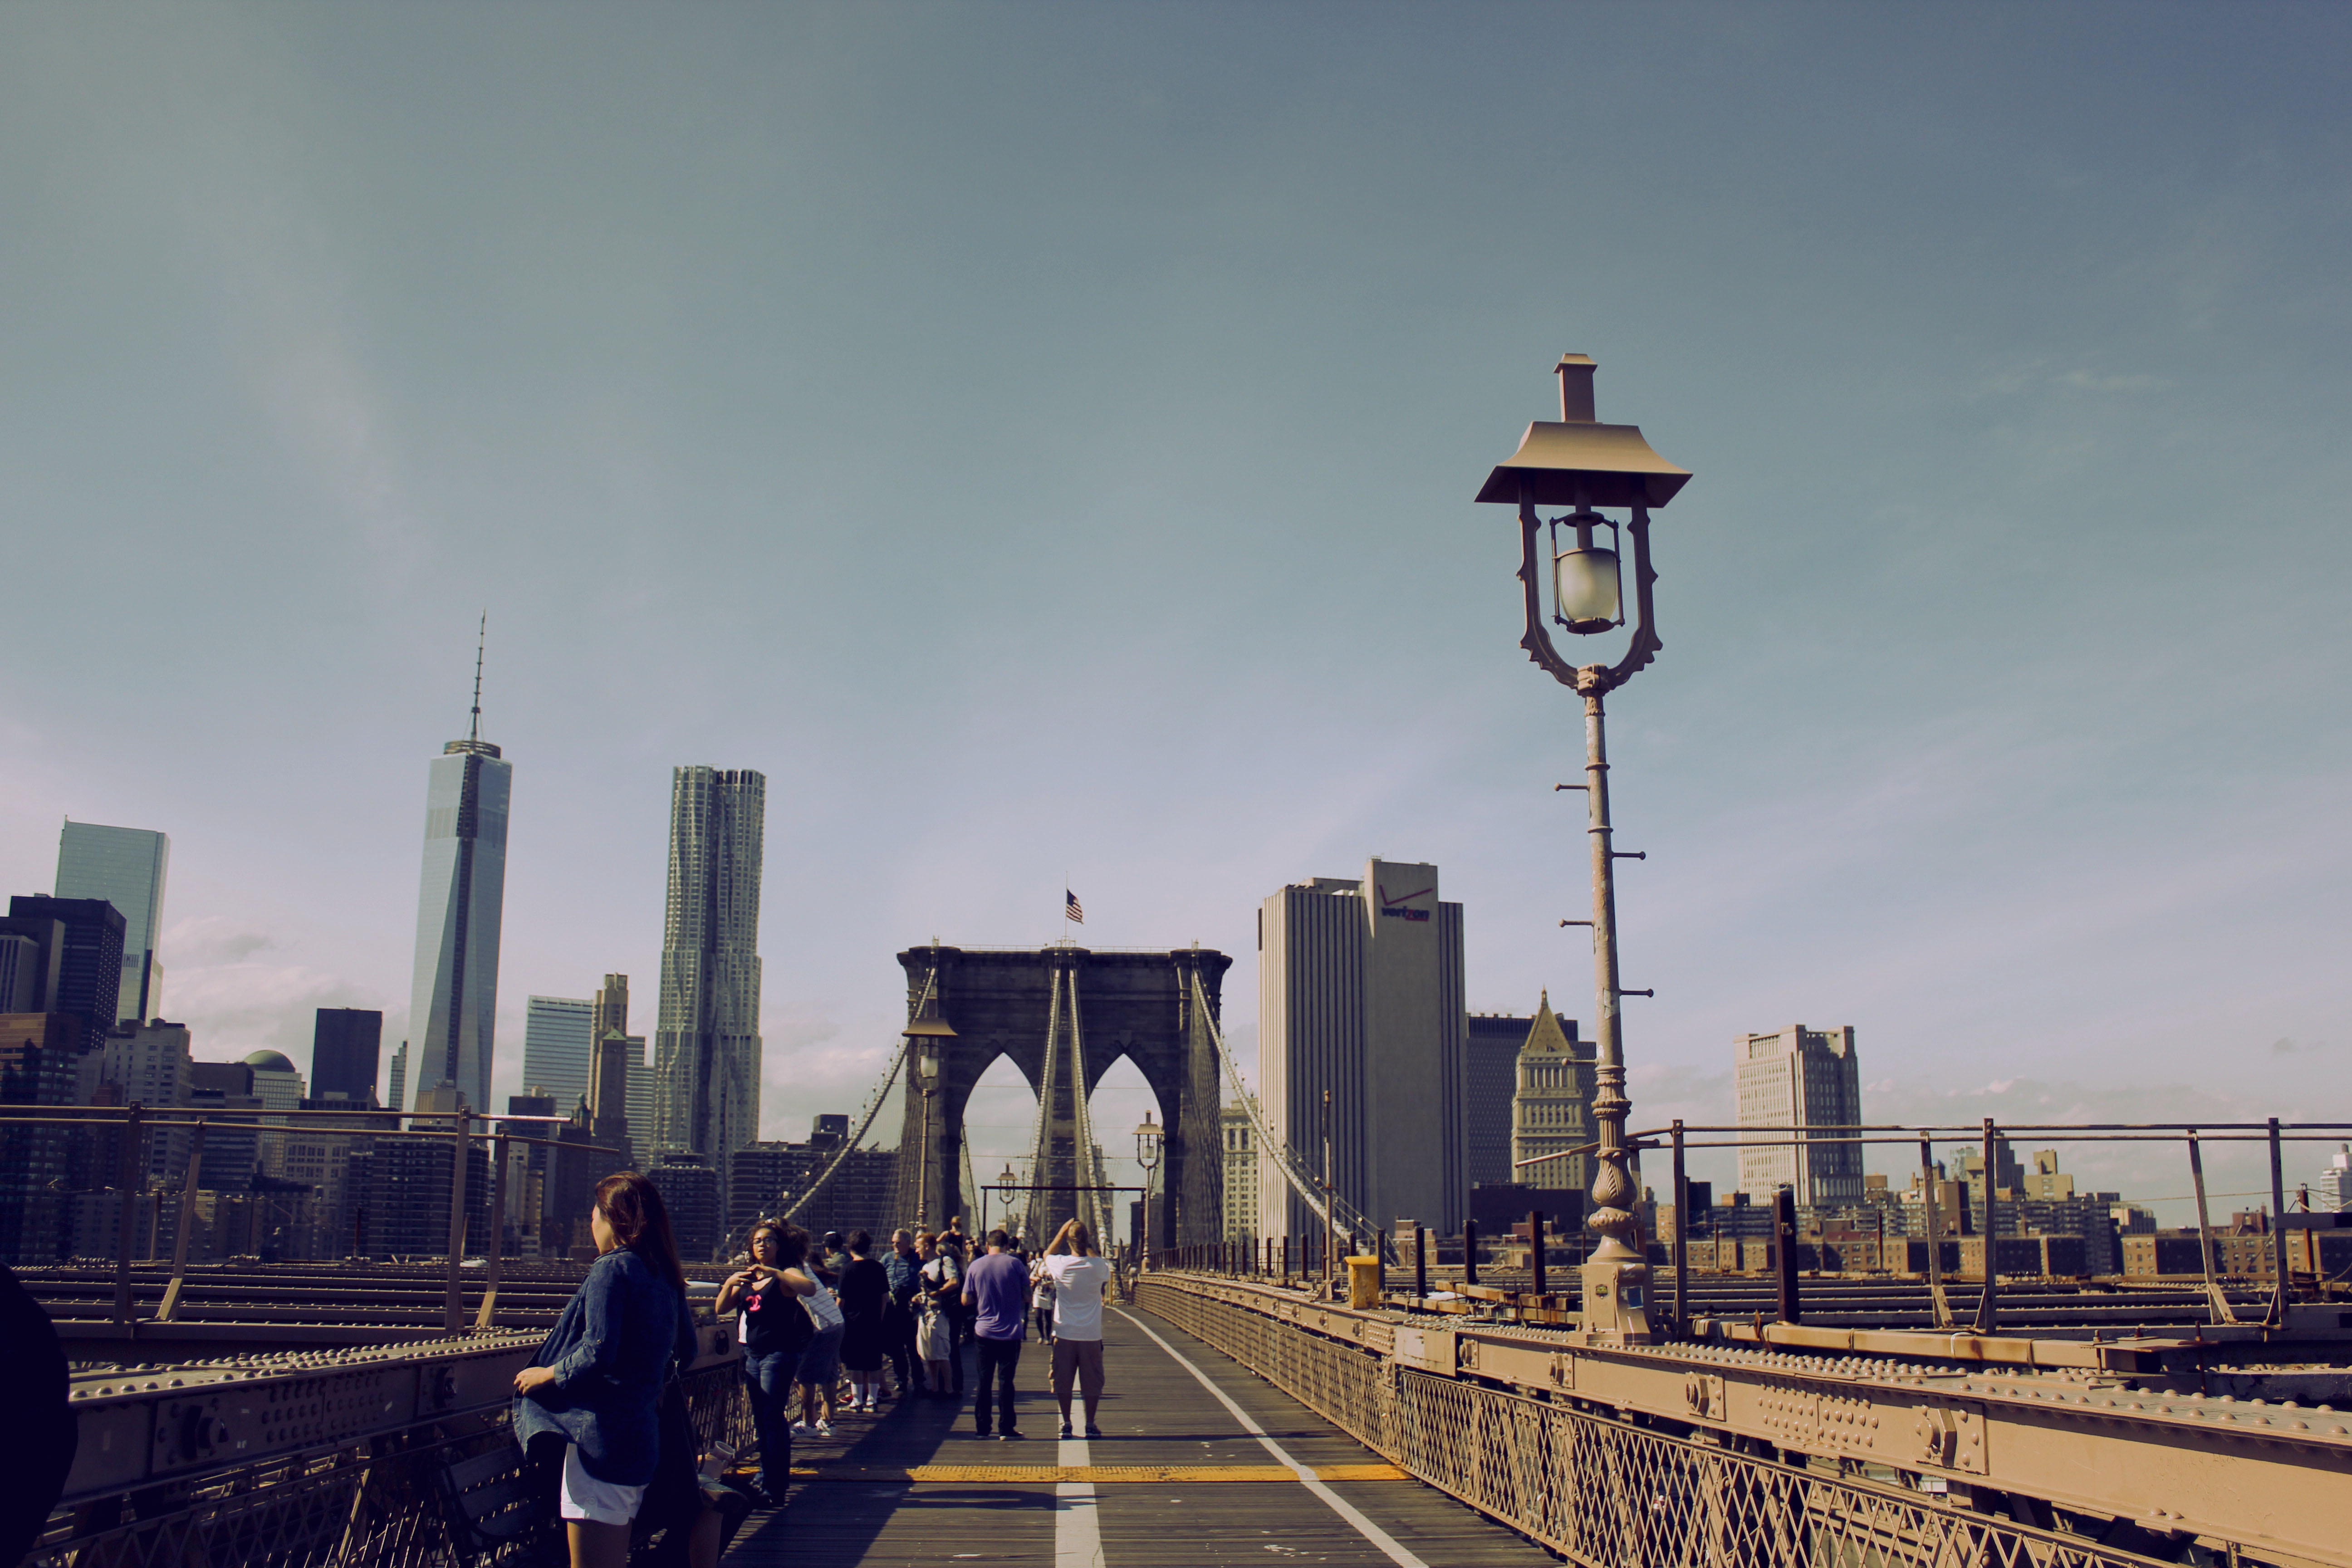
structure, sky, bridge, skyline, city, skyscraper, new york, river, cityscape, downtown, travel, transport, tower, color, landmark, newyork, emotion, tabitha, urban area